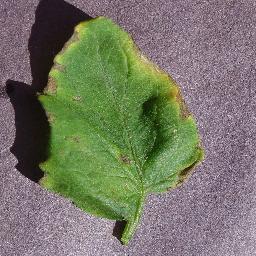
Label: Tomato___Target_Spot